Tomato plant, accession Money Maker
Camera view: tilt-top (135 deg); turntable rotation: 150 degrees
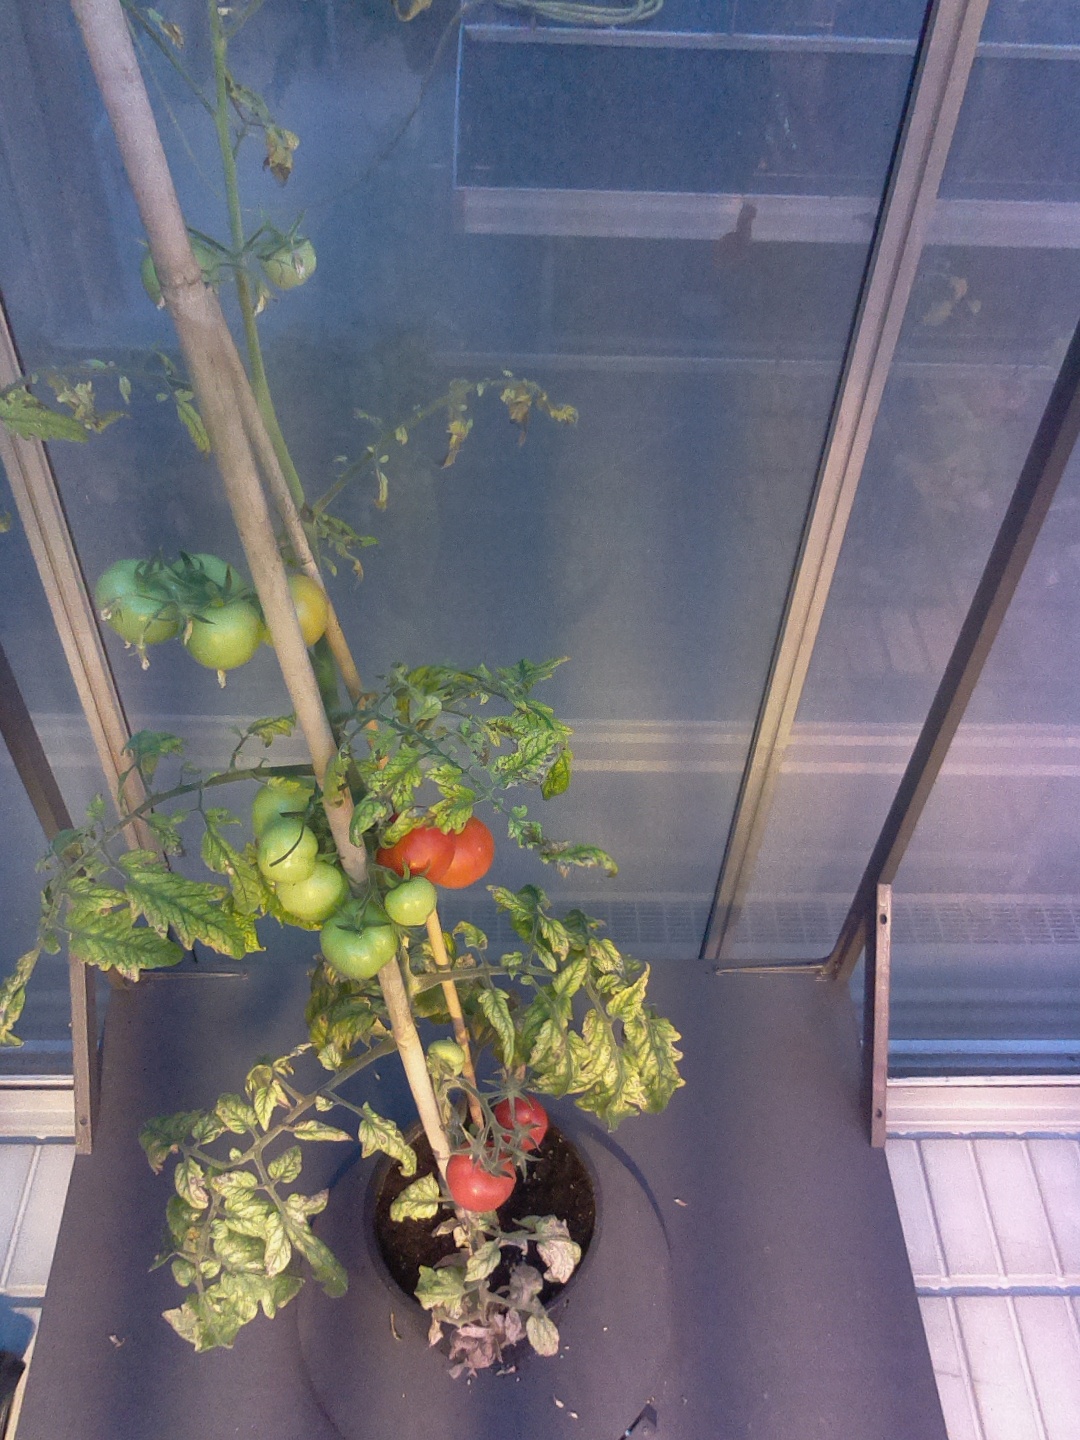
BBCH growth stage 83: 30%-40% of fruits show typical fully ripe color